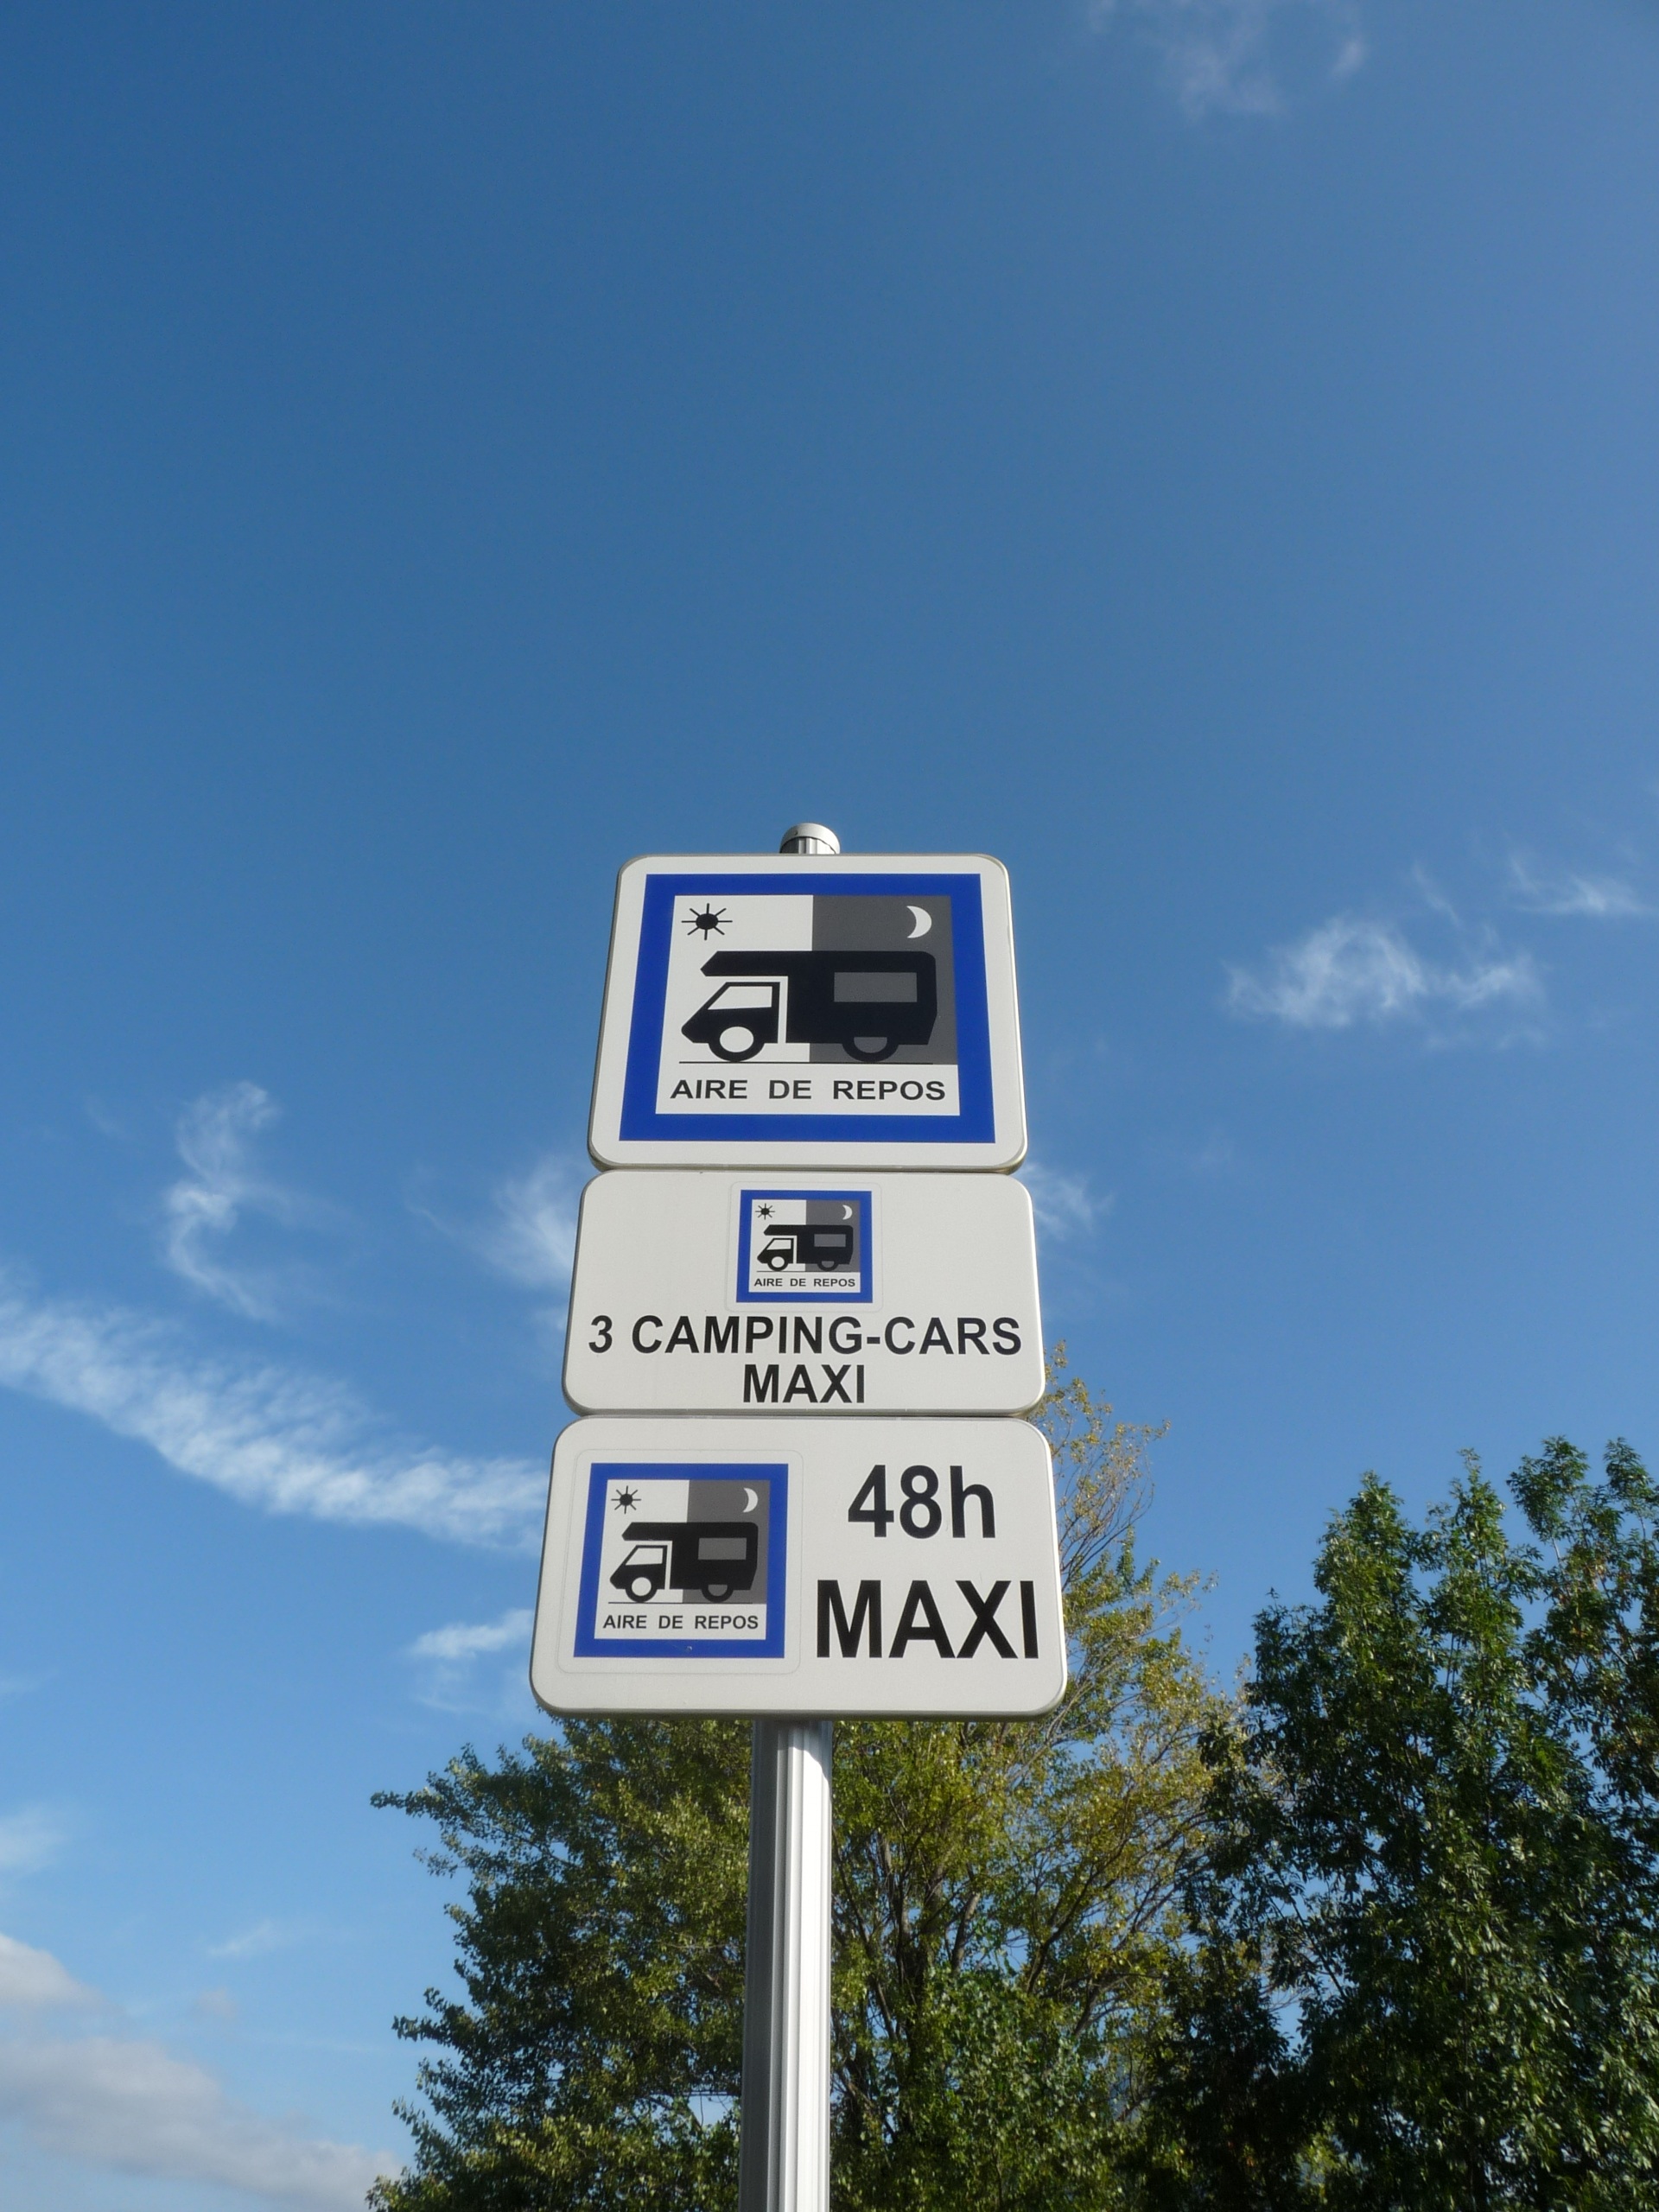
advertising, sign, street sign, signage, lighting, camper, panel, traffic sign, rest area